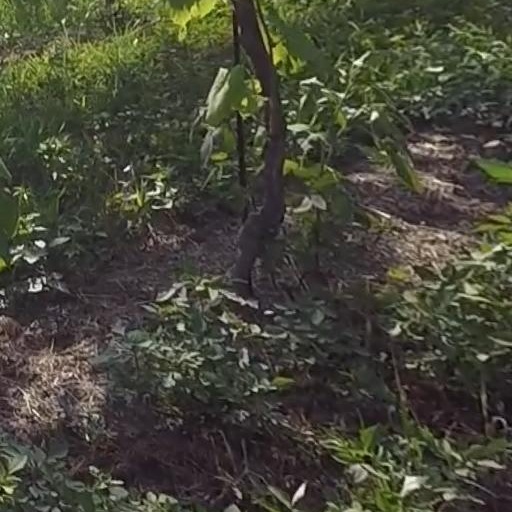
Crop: grape